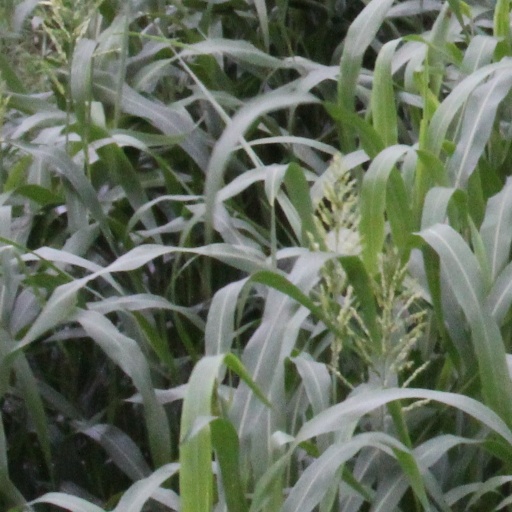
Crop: sorghum